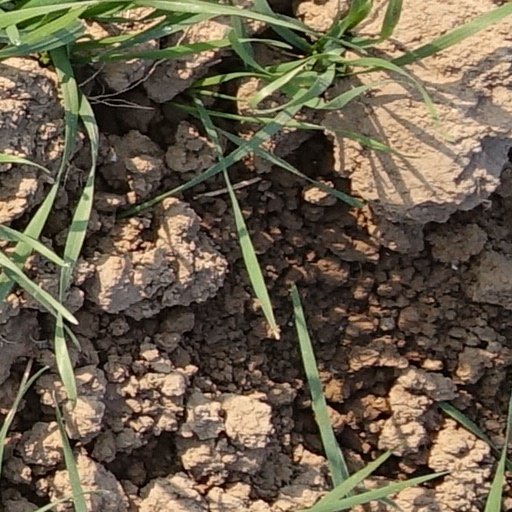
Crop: wheat